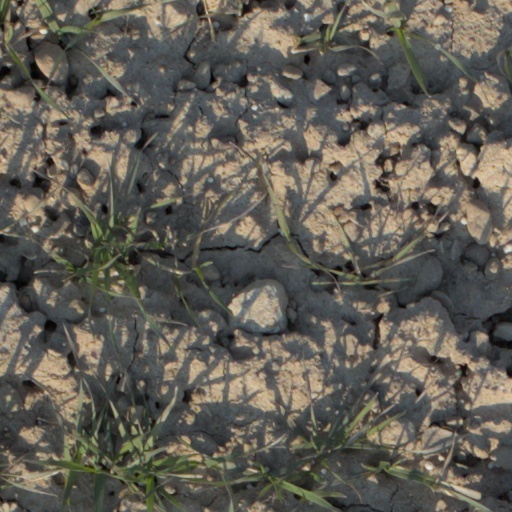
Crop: wheat